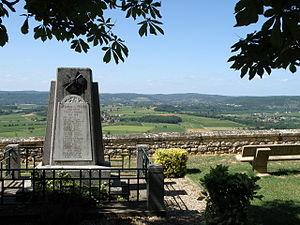
Bélaye, village et commune du dép. du Lot, région Midi-Pyrénées, France. Monument aux morts, construit au bord de la cévenne de Bélaye dominant la vallée du Lot.
Bélaye est une commune française, située dans le département du Lot en région Occitanie.